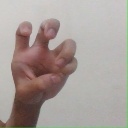
अक्षर: छ